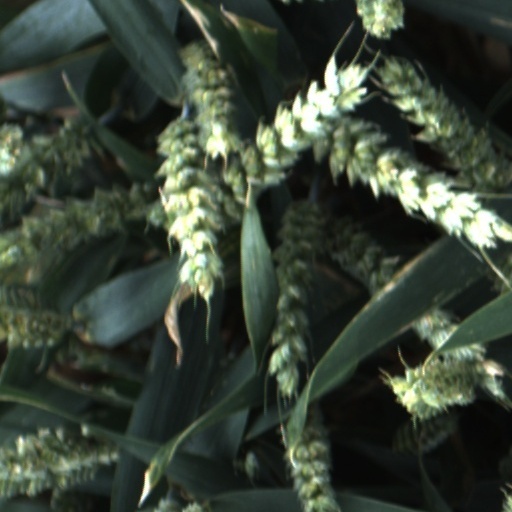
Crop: wheat